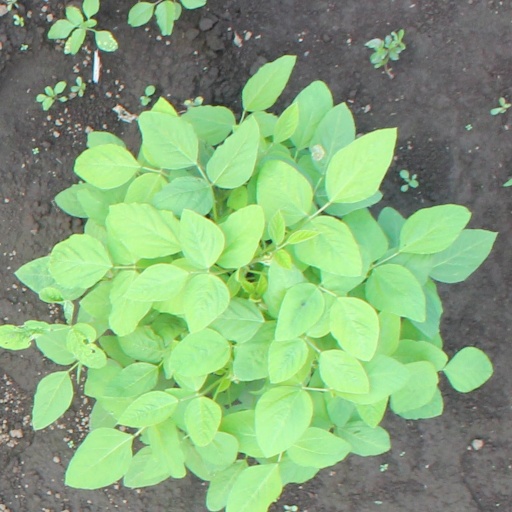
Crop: soybean